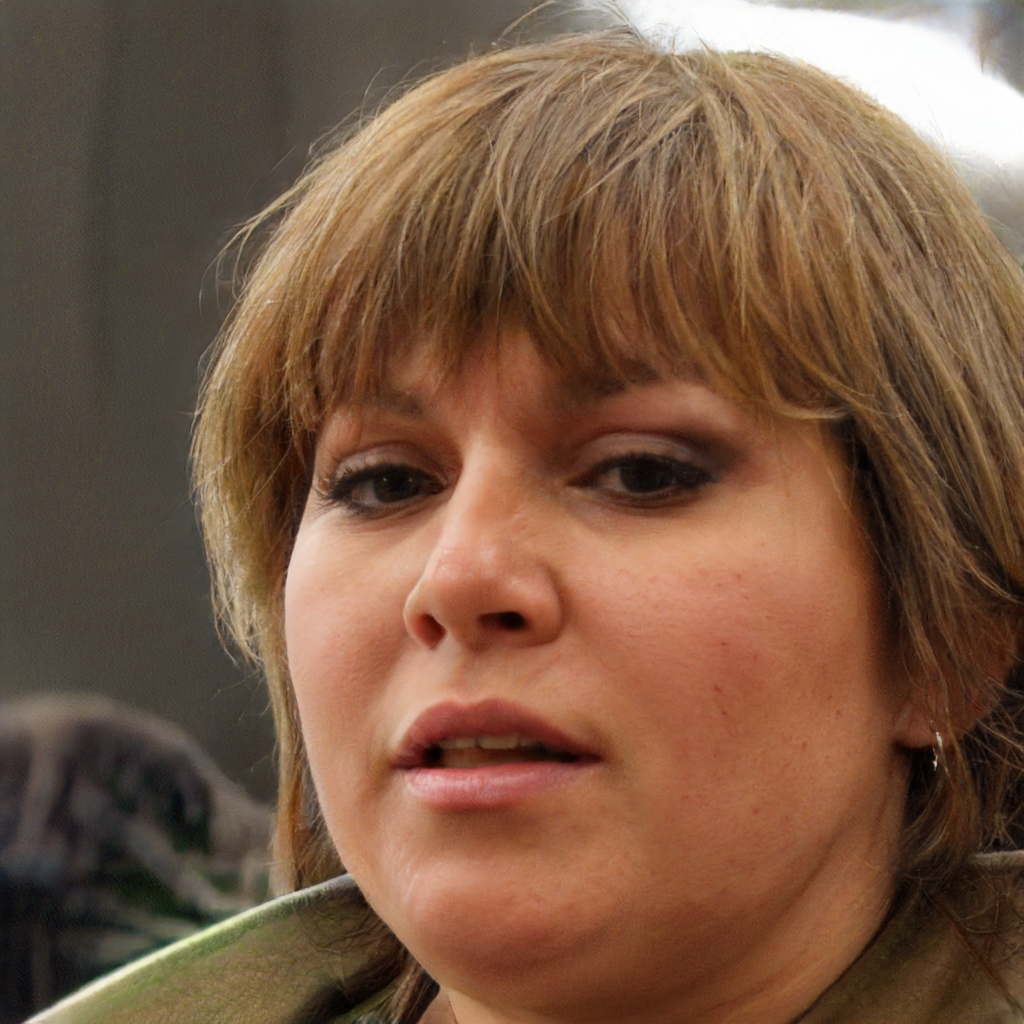
Gender: Female